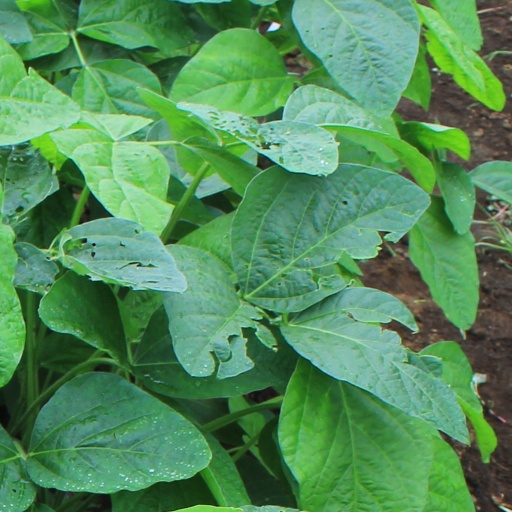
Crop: soybean